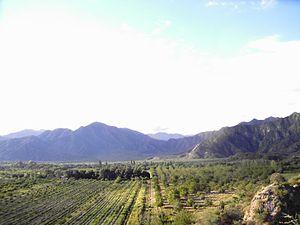
Catamarca est une province du nord-ouest de l'Argentine. Elle est entourée des provinces de Salta au nord, Tucumán et Santiago del Estero à l'est, Córdoba au sud-est, et La Rioja au sud. À l'ouest, elle est contiguë au Chili.
Londres est une ville touristique d'Argentine située dans le département de Belén en province de Catamarca. Elle se trouve sur la route nationale 40 au pied des sierras del Shincal, a 1.558 mètres d'altitude sur le río Quimivil.